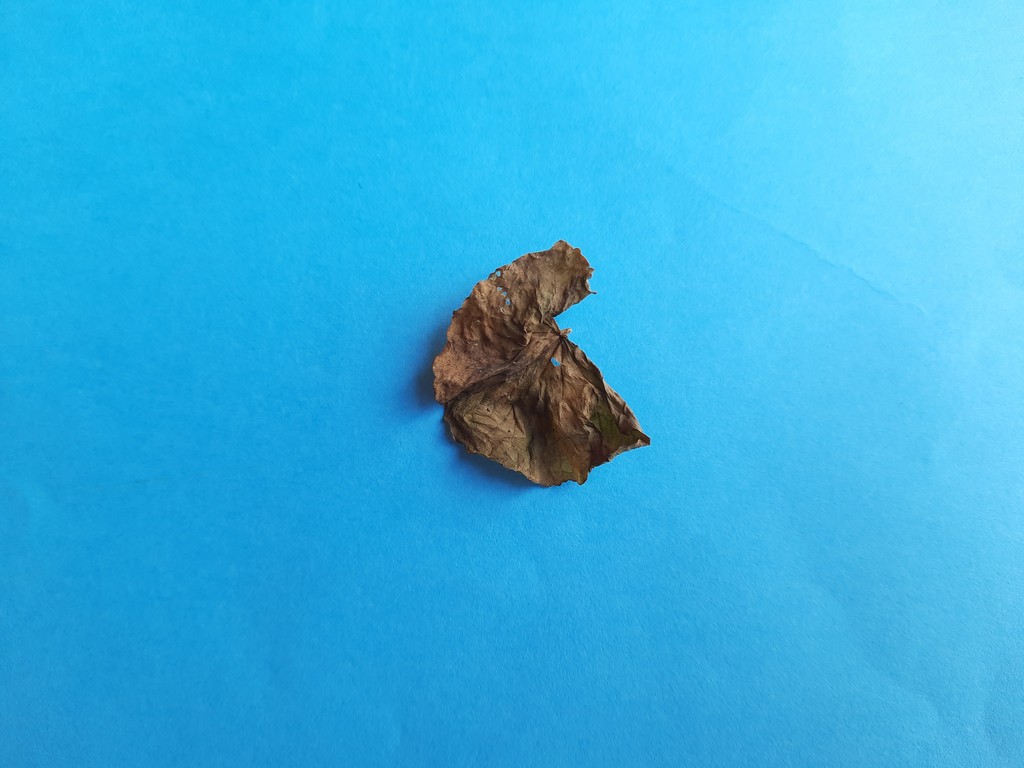
Label: Dried